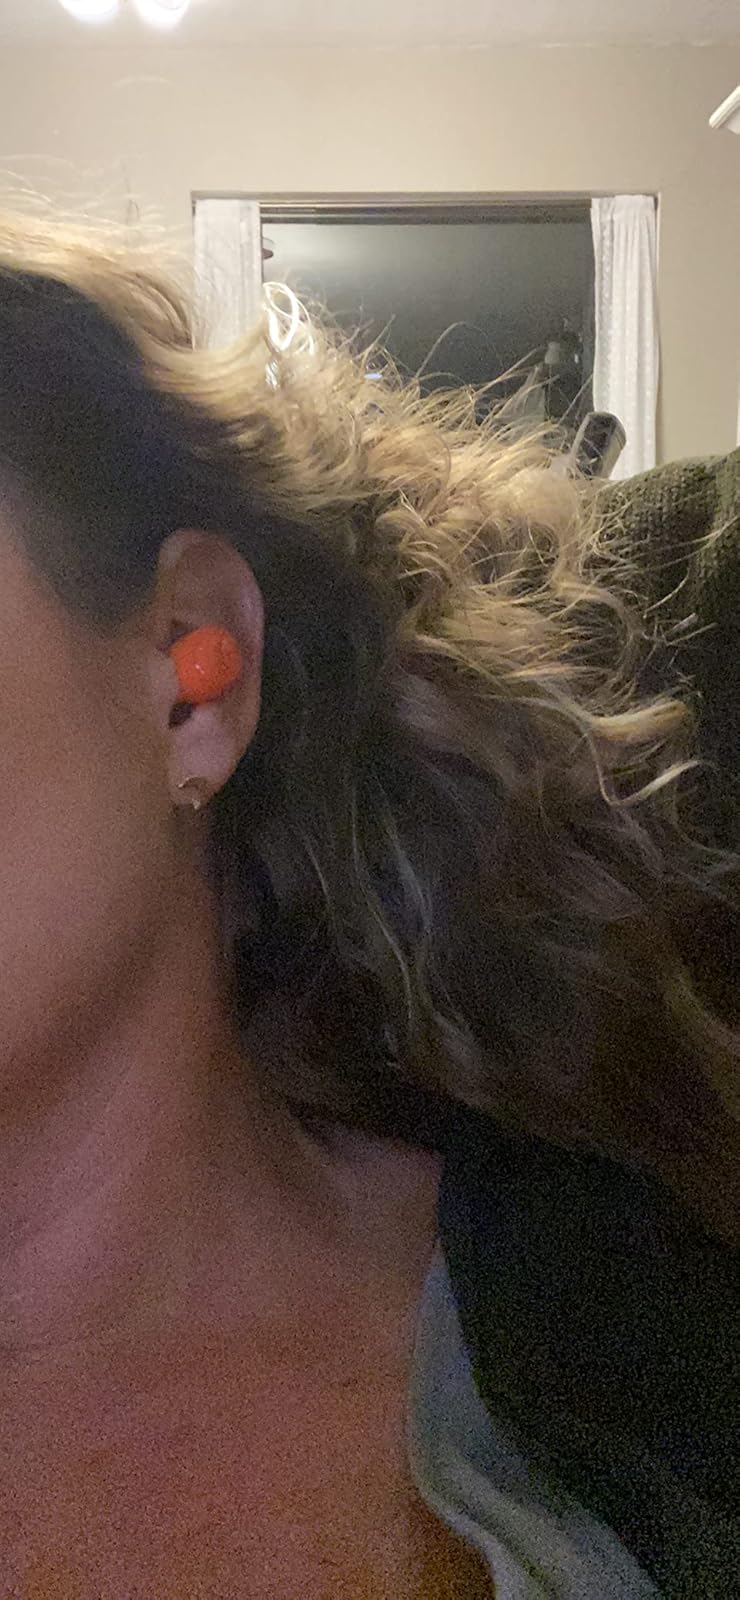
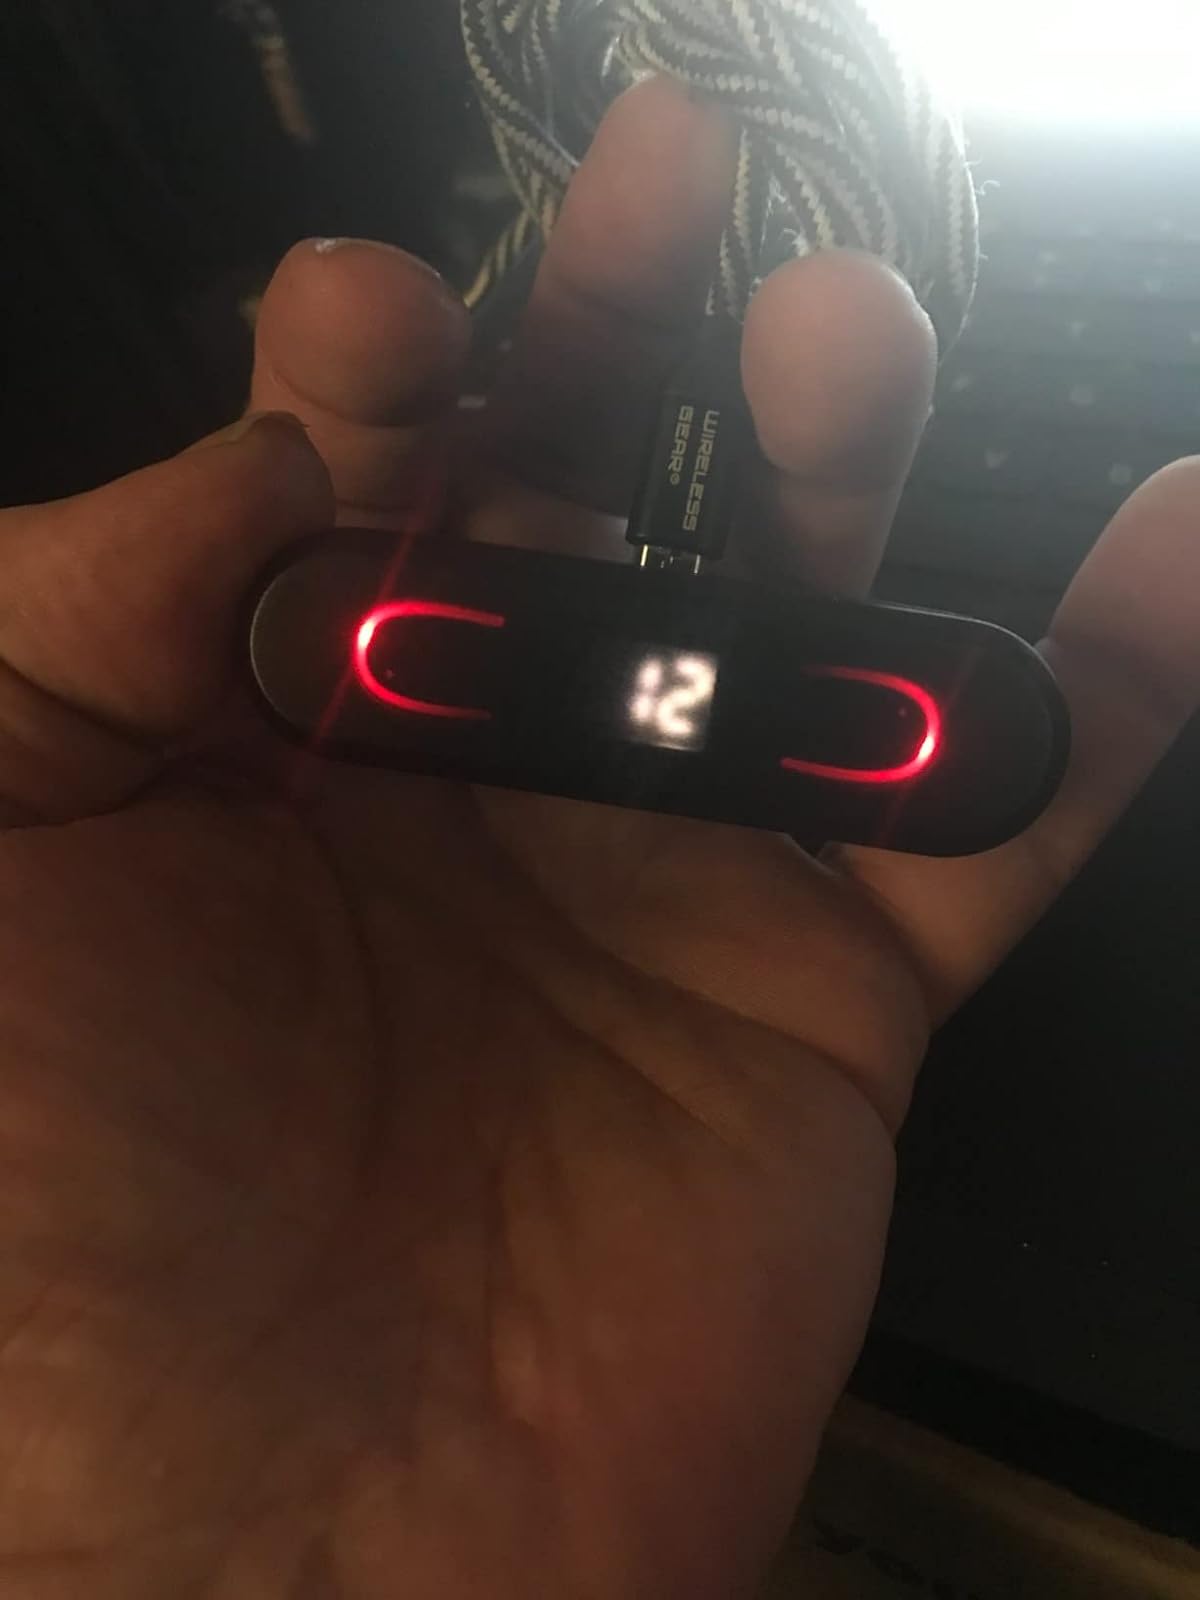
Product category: earbuds
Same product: no